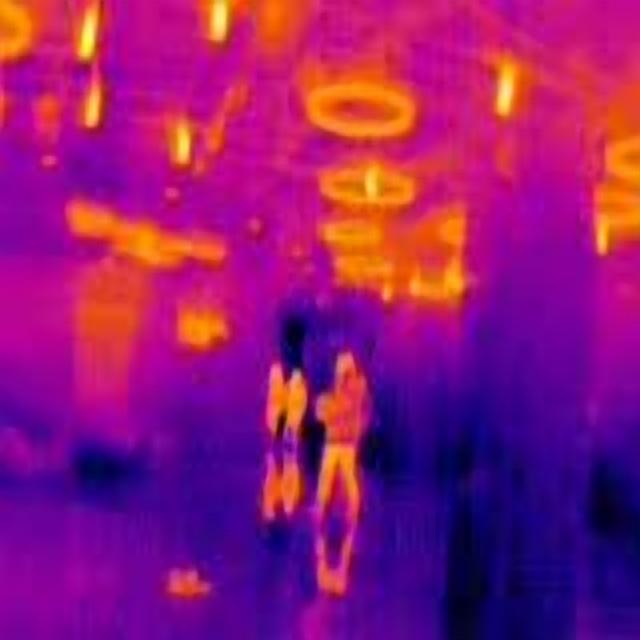
Detected objects:
label: person
label: person
label: person